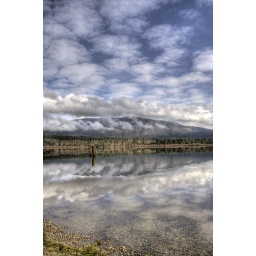
A wrinkle in the amazing clear water of Nanaimo 1st Lake.